Adhinayakudu

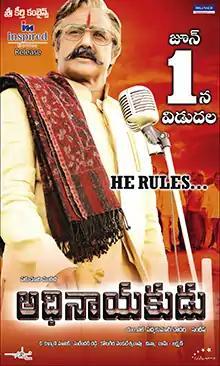
Theatrical release poster

Adhinayakudu (transl. Captain) is a 2012 Indian Telugu-language action film, produced by M. L. Padma Kumar Chowdhary under Sree Keerthi Creations banner, directed by Paruchuri Murali and cinematography by T. Surendra Reddy. The film stars Nandamuri Balakrishna, Jayasudha, Lakshmi Rai, Sukanya, Saloni with Pradeep Rawat, Aditya Menon, Kota Srinivasa Rao, Murali Sharma, Rahman and Brahmanandam in supporting roles and music composed by Kalyani Malik. Balakrishna played a triple role as a grandfather, father and son for the first time on screen in this film.